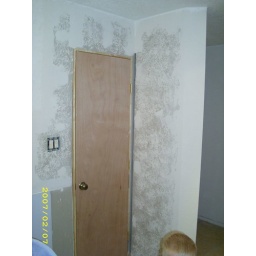
this is standing in the shower looking at the door and wall of the closet